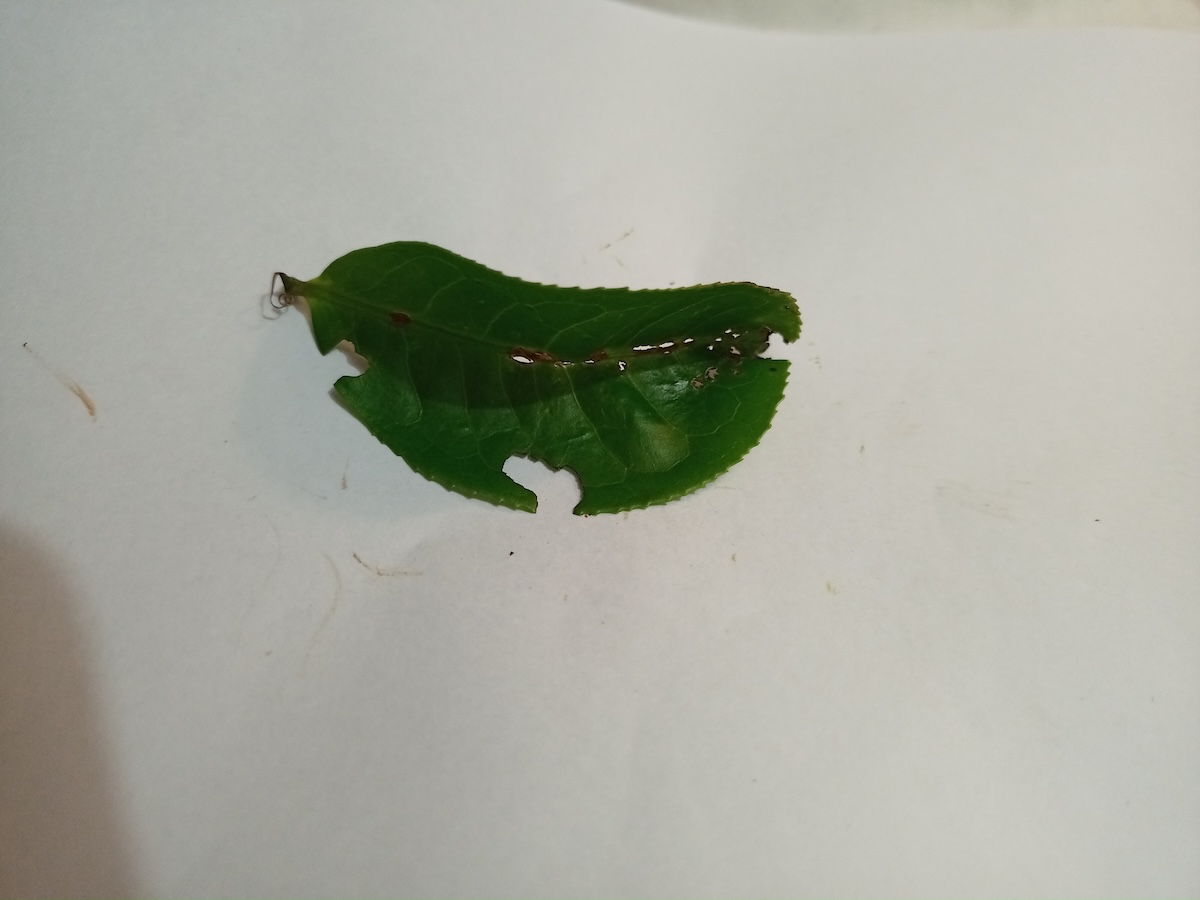
Label: Green mirid bug